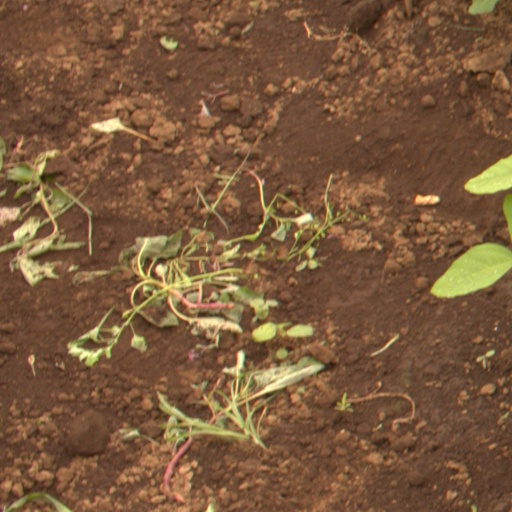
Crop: soybean